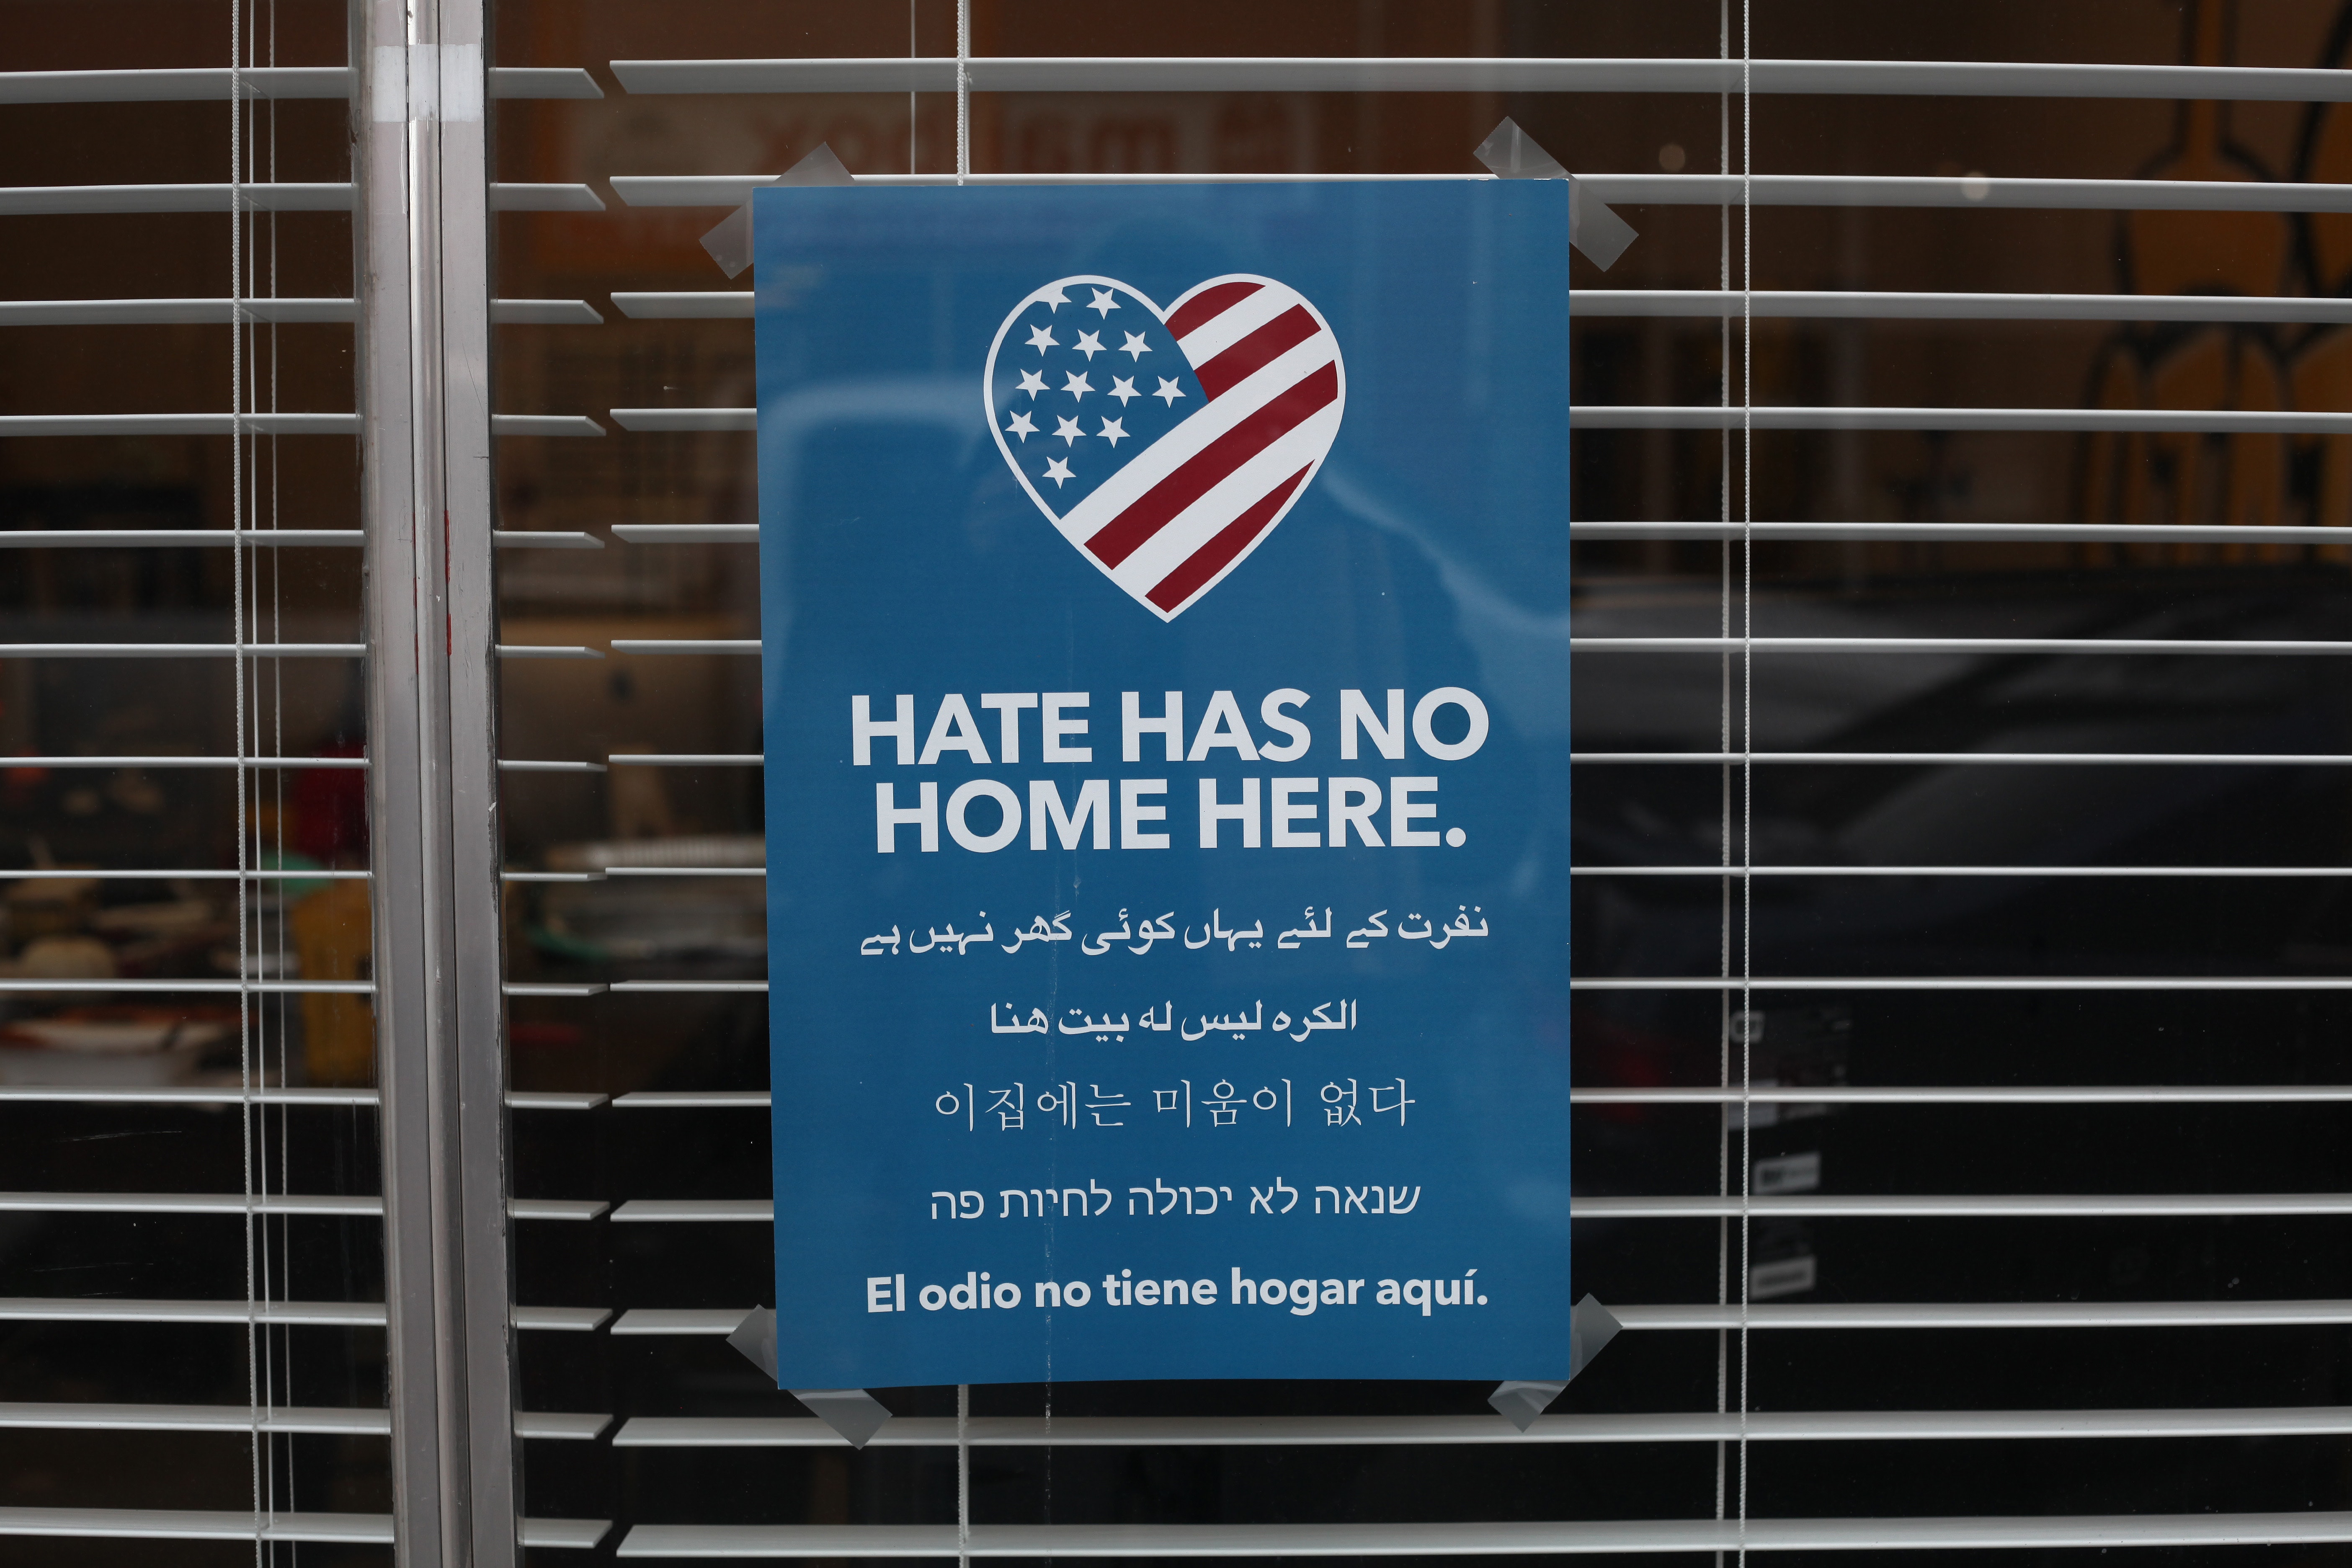
flag of the united states, signage, car, flag, vehicle, emblem, sign